Mortar and pestle

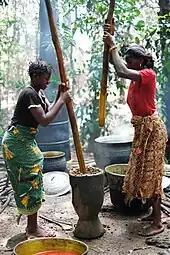

The invention of mortars and pestles seems related to that of quern-stones, which use a similar principle of naturally indented, durable, hard stone bases and mallets of stone or wood to process food and plant materials, clay, or minerals by stamping, crushing, pulverizing and grinding.